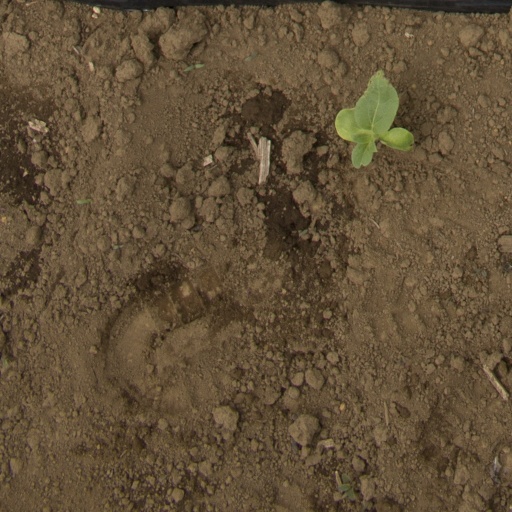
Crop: Jerusalem artichoke